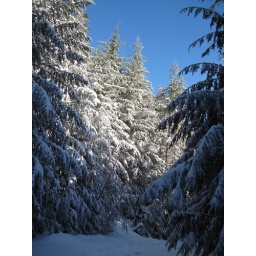
Temps in the 20's while skies were mostly clear blue with a few wispy clouds now and then.